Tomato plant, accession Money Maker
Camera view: bottom (45 deg); turntable rotation: 150 degrees
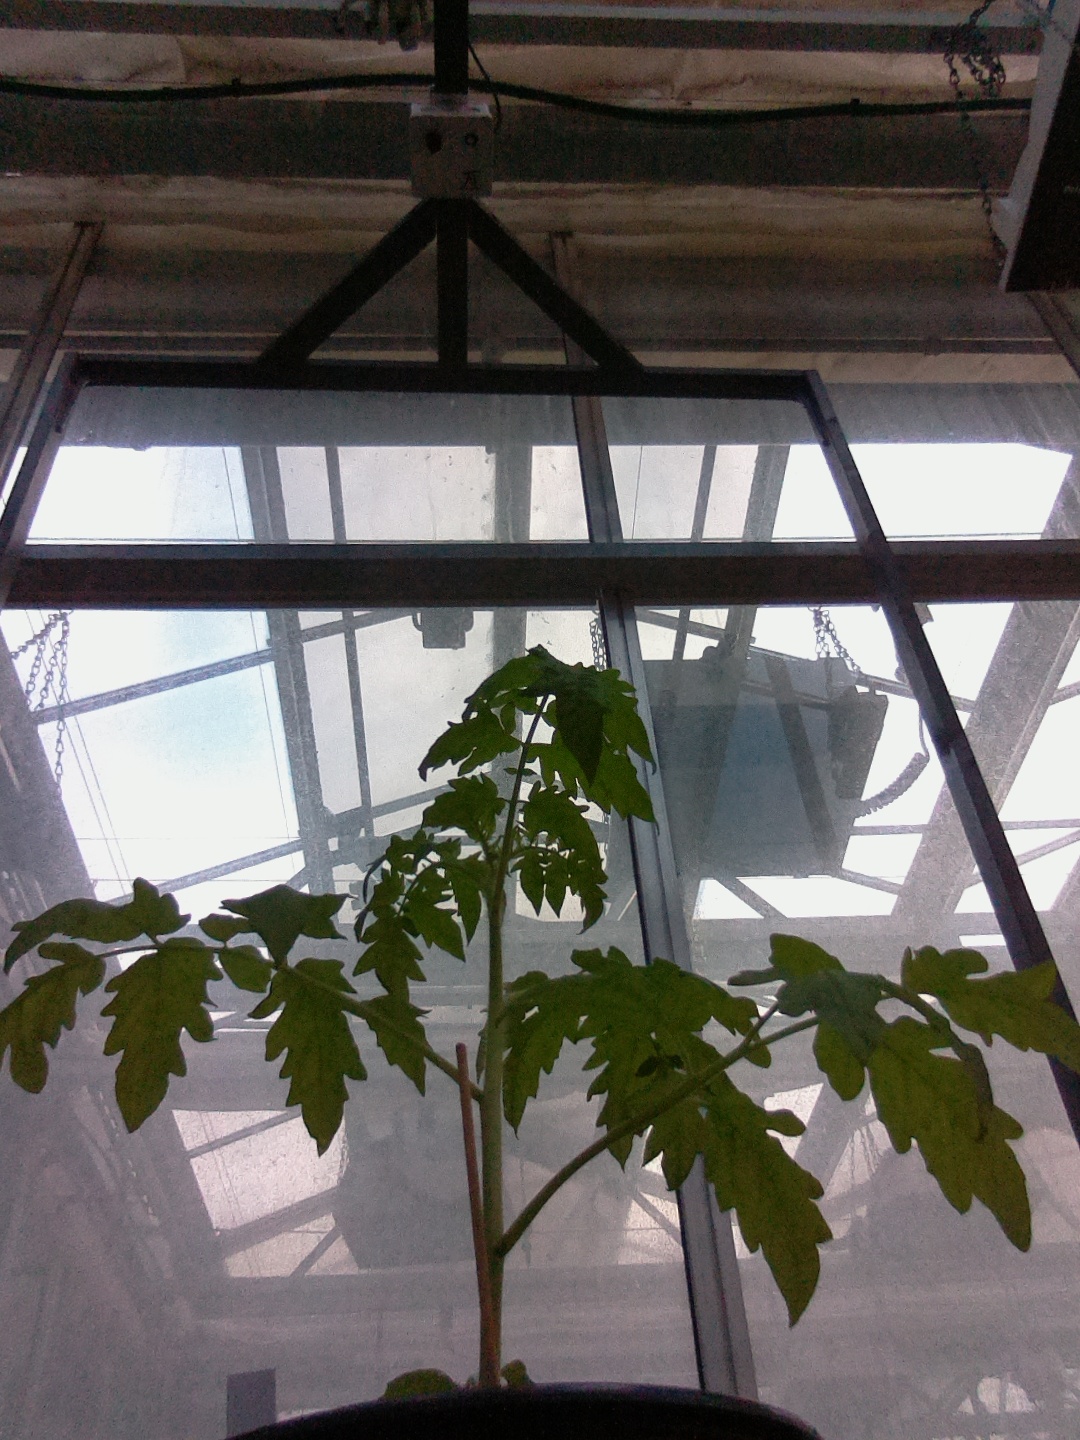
BBCH growth stage 13: 6 of true leaves visible